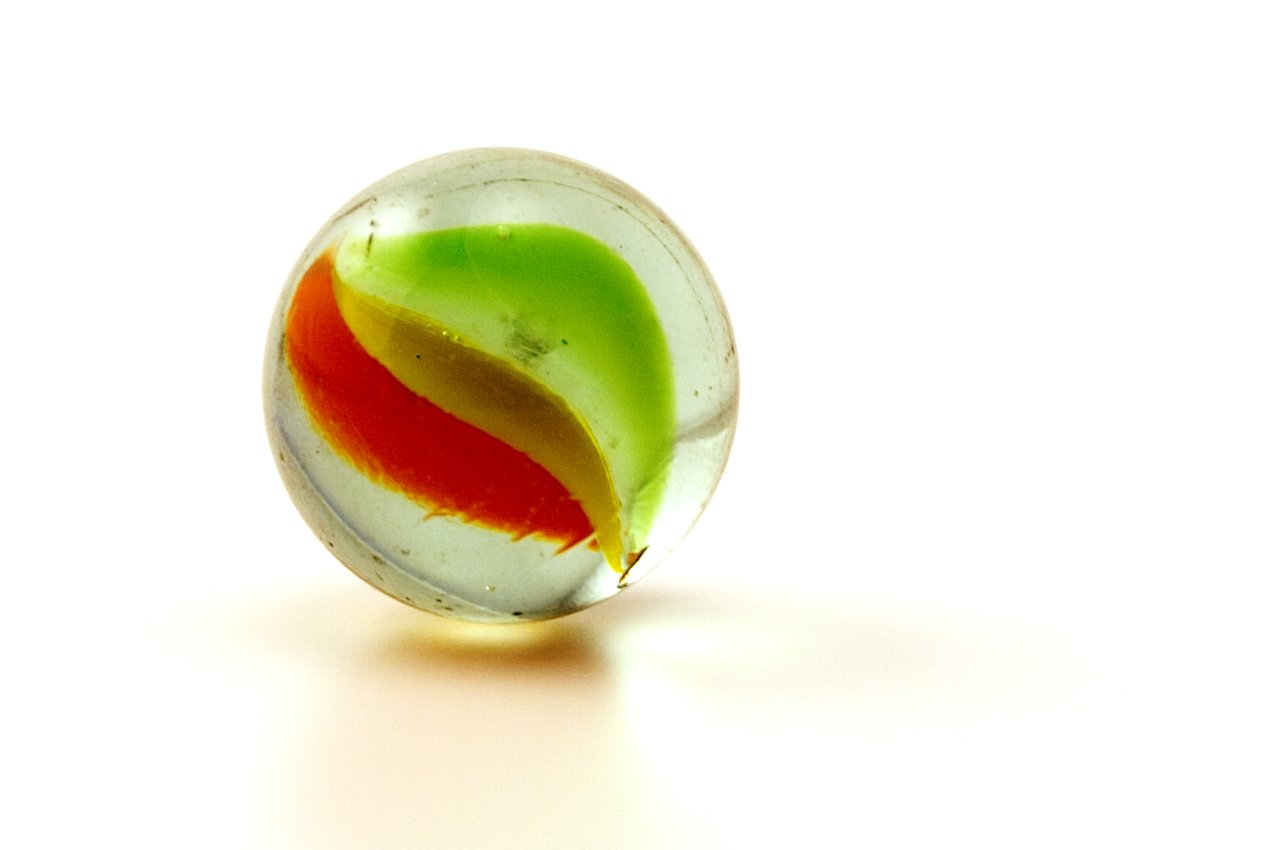
plant, white, fruit, glass, food, produce, drink, colorful, juice, one, background, single, marble, balls, flowering plant, land plant